Angolan War of Independence

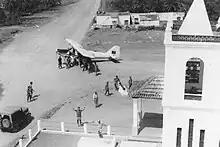
Portuguese Air Force Dornier DO-27 in Nambuangongo in 1962.

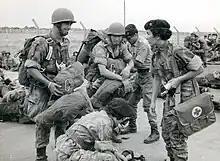
Portuguese paratrooper nurse.

On March 15, 1961, the Union of Peoples of Angola (UPA), under the leadership of Holden Roberto, launched an incursion into northern Angola from its base in the Congo-Léopoldville (the former Belgian Congo), leading 4,000 to 5,000 militants. His forces took farms, government outposts, and trading centers, killing and mutilating officials and civilians, most of them ovimbundu, "contract workers" from the Central Highlands. This began the Angolan War of Independence and of the wider Portuguese Overseas War. UPA militants stormed the Angolan districts of Zaire Province, Uíge, Cuanza Norte and Luanda, massacring the civilian population during their advance, killing 1,000 whites and 6,000 blacks (women and children included in both numbers). Besides the killings, the UPA militants destroyed the infrastructure along their way, including houses, farms, roads and bridges, and created general chaos and panic. The terrified population took refuge in the forests or fled to nearby regions and to Congo-Léopoldville.